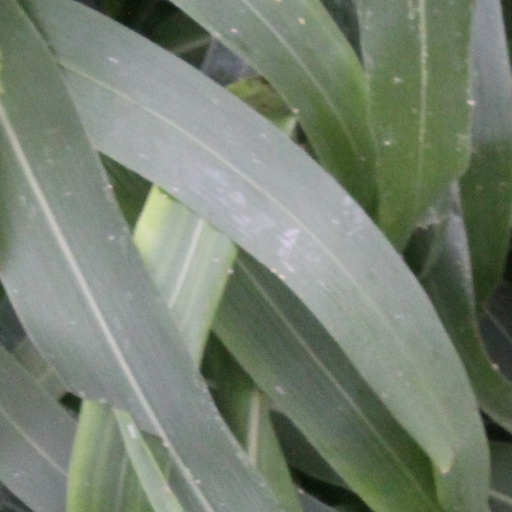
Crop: sorghum